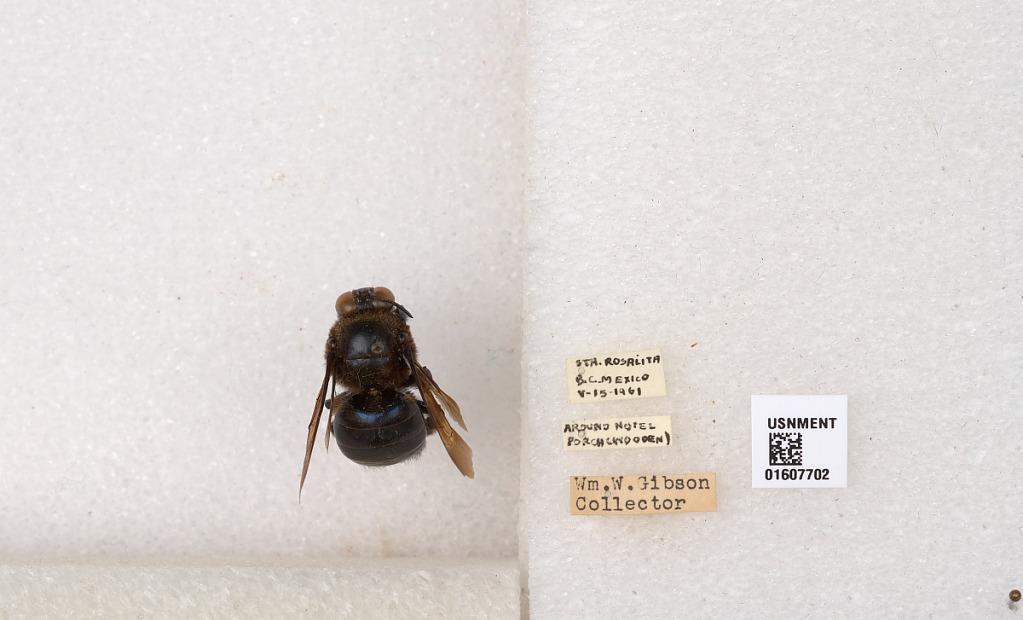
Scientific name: Xylocopa (Xylocopoides) californica californica Cresson
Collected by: W. Gibson
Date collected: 1961-5-15
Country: Mexico
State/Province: Baja California Sur
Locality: Sta. Rosalita, Around hotel porch (wooden)
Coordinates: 26.5787, -111.682